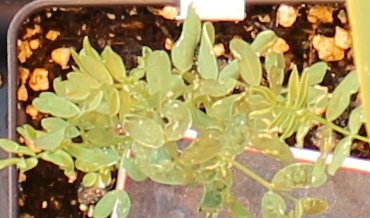
Label: Lentil